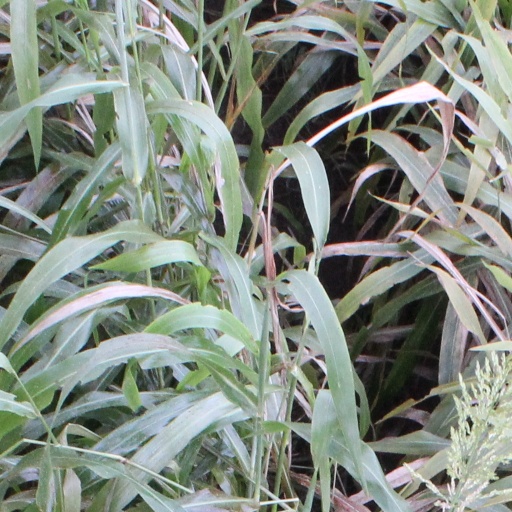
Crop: sorghum